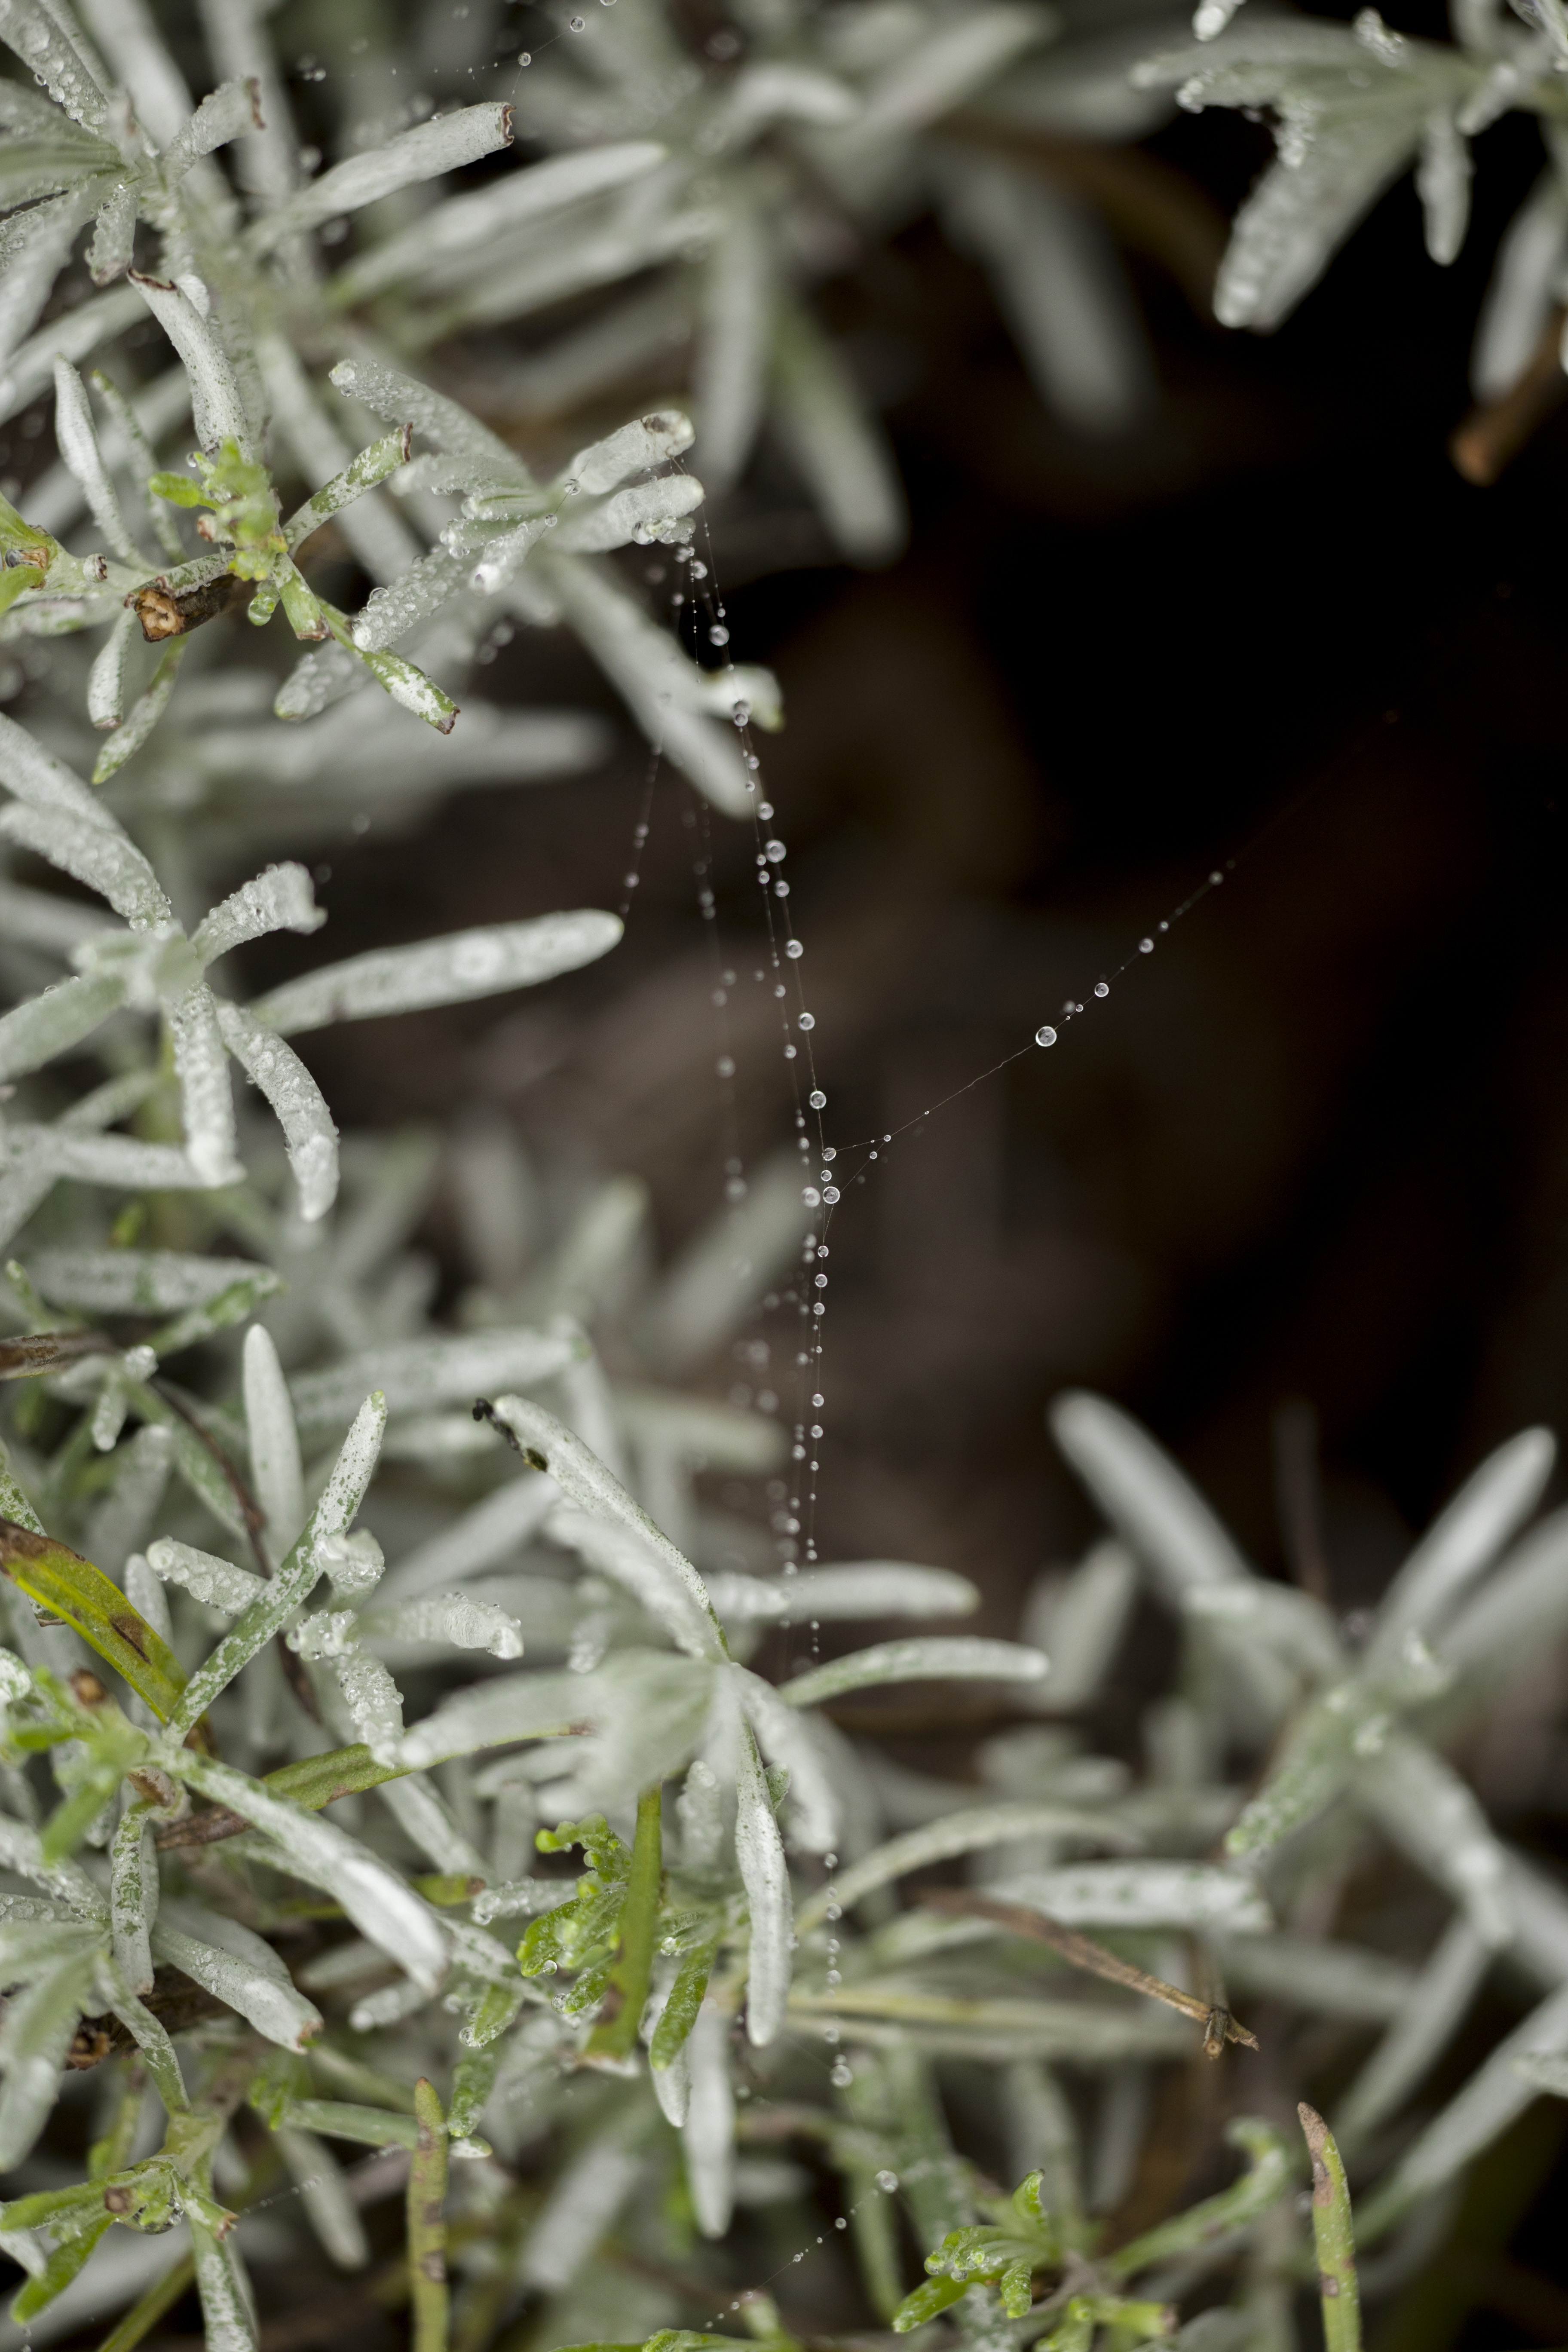
nature, winter, shine, morning, water, grass, frost, twig, freezing, leaf, plant, organism, branch, photography, ice, flower, plant stem, perennial plant